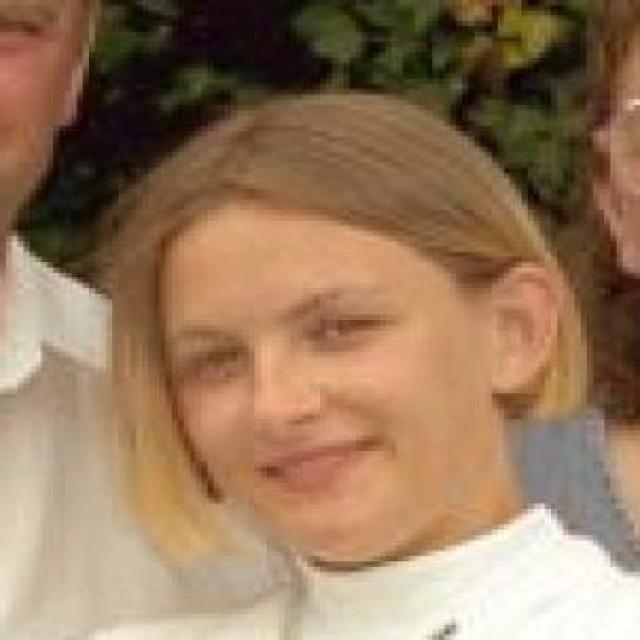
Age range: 13-20